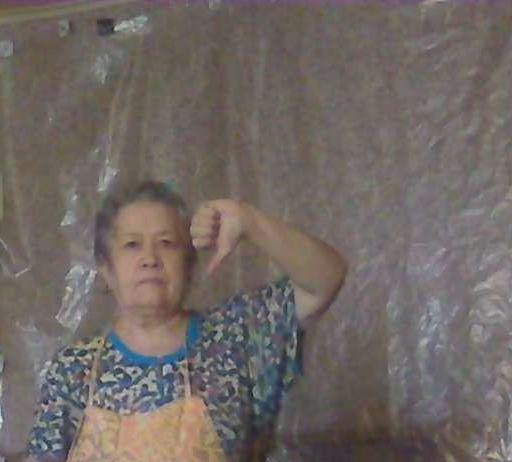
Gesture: dislike